Tsepon W. D. Shakabpa

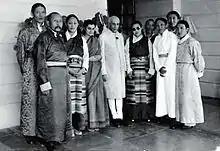

As events in Tibet deteriorated in the mid-fifties, he began to organize the Tibetan resistance together with the Dalai Lama's two older brothers, Gyalo Thondup and the Taktser Rinpoche also known as Thubten Jigme Norbu. After China's violent suppression of Tibetan demonstrations, and the flight of the Dalai Lama and 80,000 Tibetans into exile, Shakabpa played a key role in developing the exile infrastructure. These responsibilities included establishing of settlements for assisting the new diaspora in India, providing sustenance for the refugees, and organizing schools. And also the immigration of many young Tibetans across Western Europe in the early sixties. In this capacity as the Dalai Lama's chief representative, he was centrally responsible for developing the infrastructure to take care of the Tibetan exiles in India. He also played the role of a sort of Tibetan ambassador-at-large for the Dalai Lama in New Delhi. In May 1985, the Kashag (Tibetan Cabinet) of the government-in-exile honored him at a special ceremony, and presented him with a commendation that said in part, "in appreciation of his distinguished service for the independence of Tibet, we would like to honor him as a great exponent of the political history of Tibet". His major work, "Tibet: A Political History," published by Yale University Press in 1967, has been judged 'the most thorough explication in a western language of a Tibetan's view of their history' down to recent times. His perspective views the historical relationship between China and Tibet as flowing from the model of preceptor and patron("mchod gnas dang yon bdag") established by Genghis Khan, whereby 'the Lama serv(ed) as the spiritual guide and preceptor of the Khan. And the Khan played the role of the protector and patron of the Lama,' and that Tibet was 'forcibly incorporated into China under the threat of military destruction only in 1951'. This book, and in his more definitive account in Tibetan, published in 1976, have not only been sharply critiqued by Chinese Tibetologists but have come under continuous and aggressive attack by Beijing.